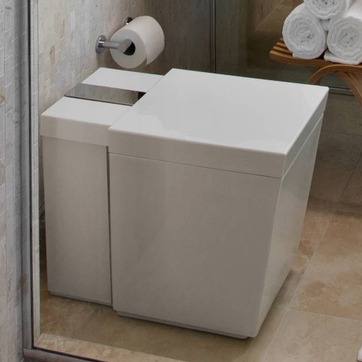
Material: ceramic